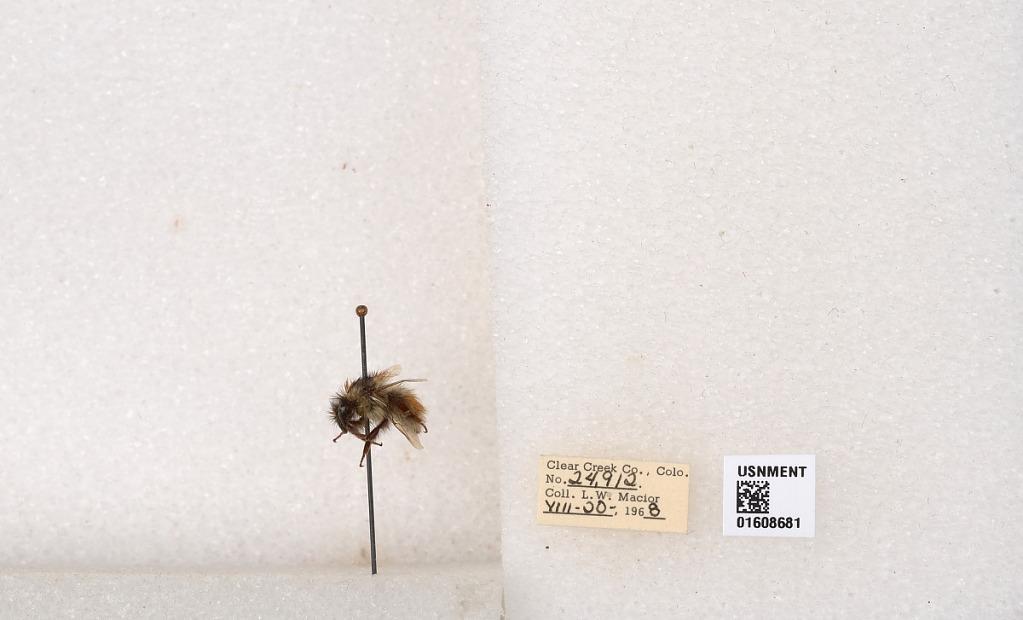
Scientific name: Bombus (Pyrobombus) sylvicola Kirby
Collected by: L. Macior
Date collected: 1968-8-20
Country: United States
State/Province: Colorado
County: Clear Creek
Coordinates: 39.6891, -105.644